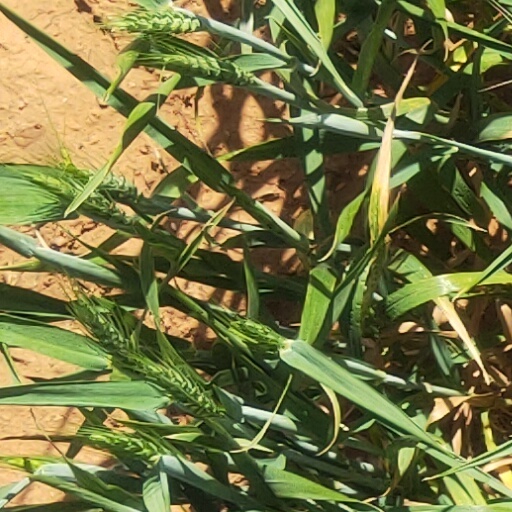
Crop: wheat